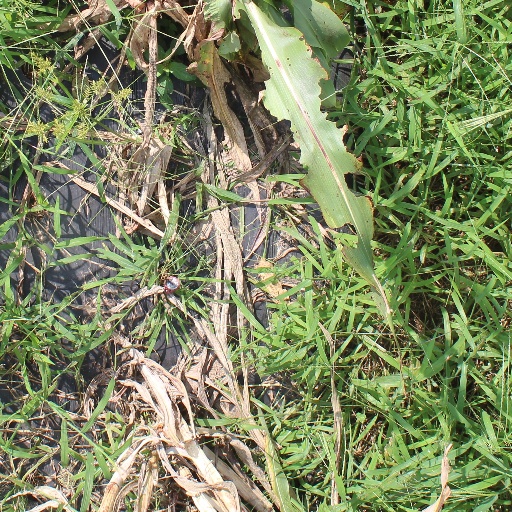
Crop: sorghum